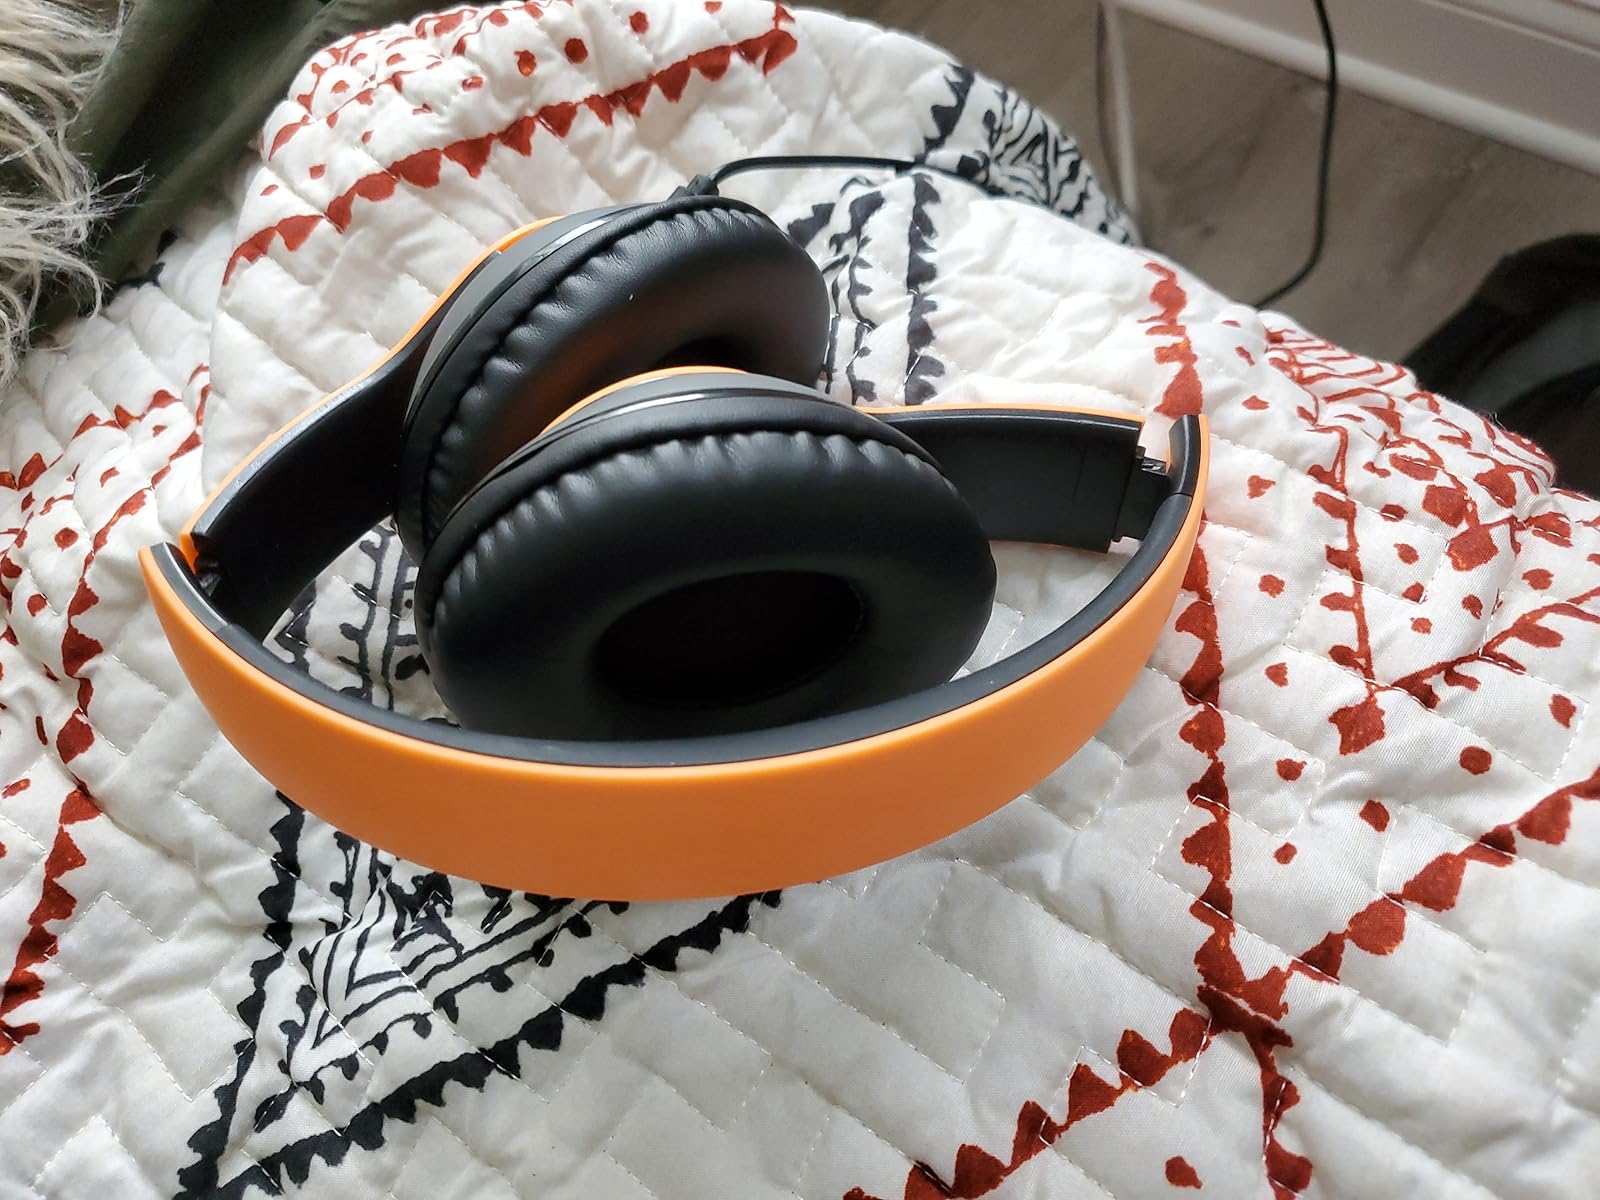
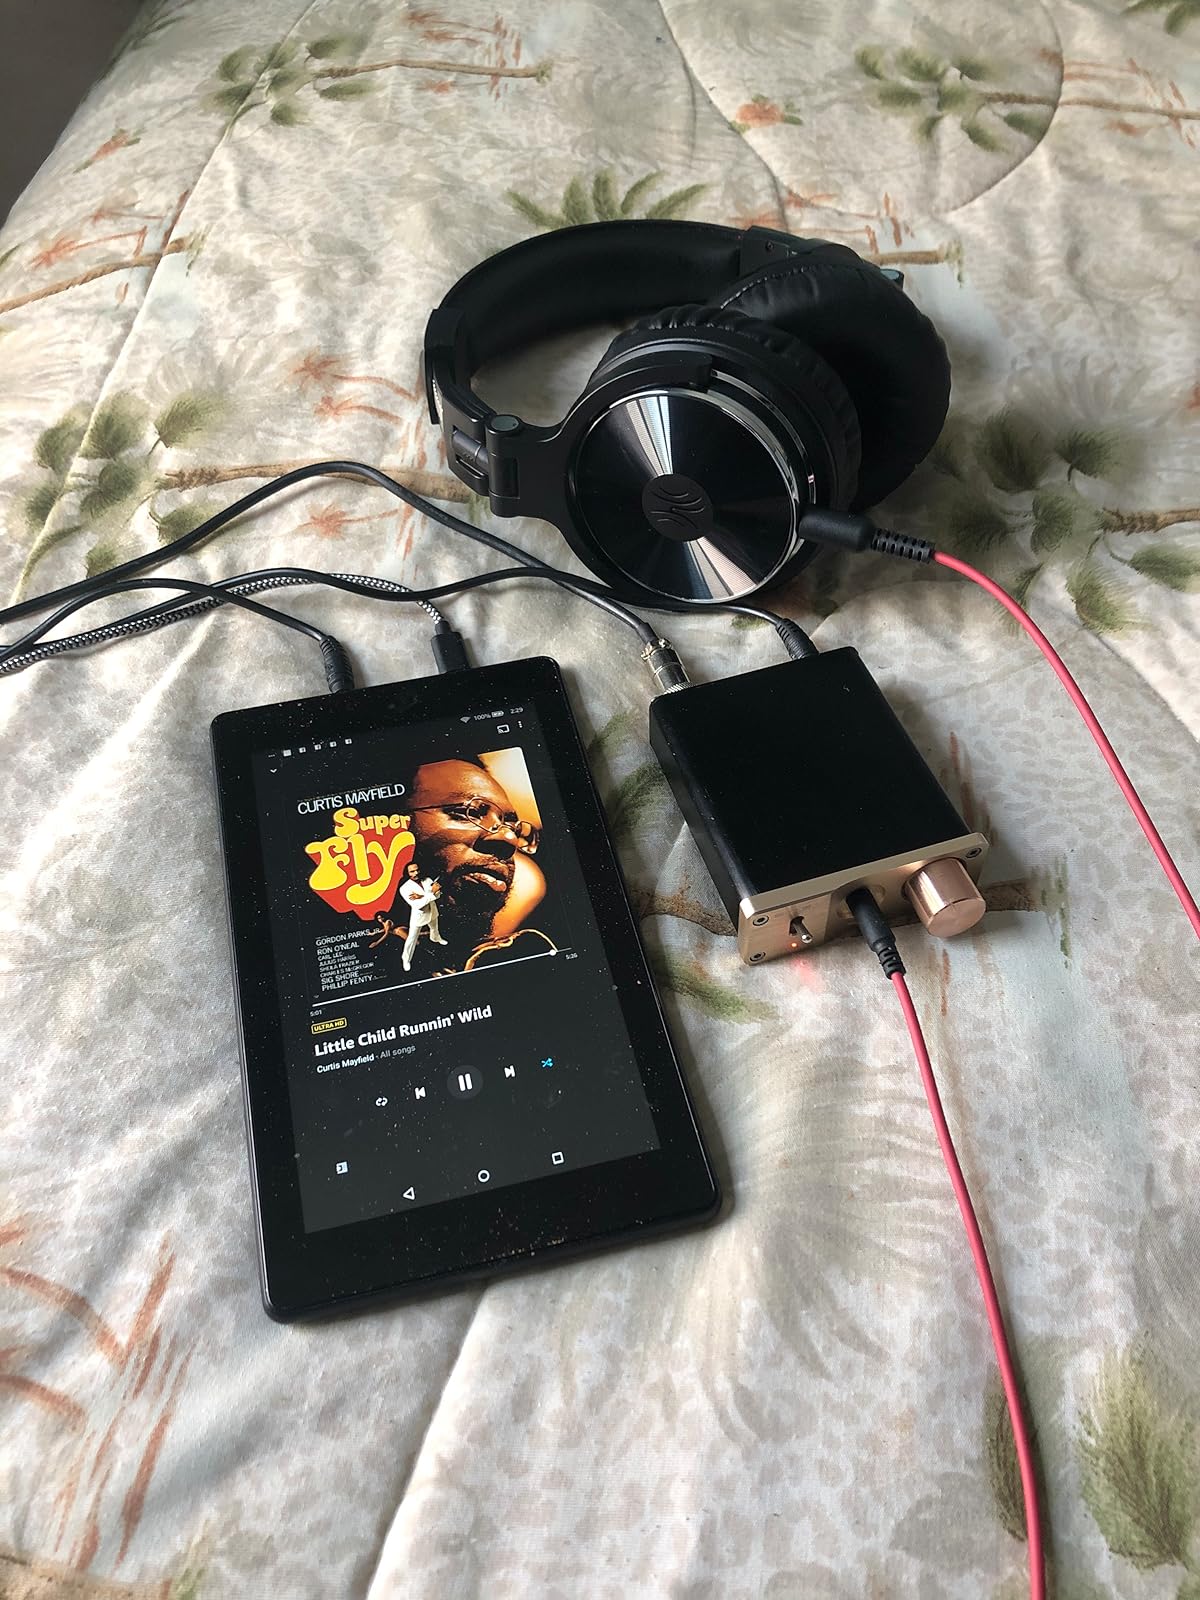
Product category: headphones
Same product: no